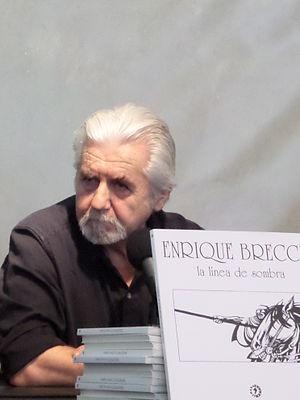
Enrique Breccia est un dessinateur d'historieta argentin né en 1945 à Buenos Aires.